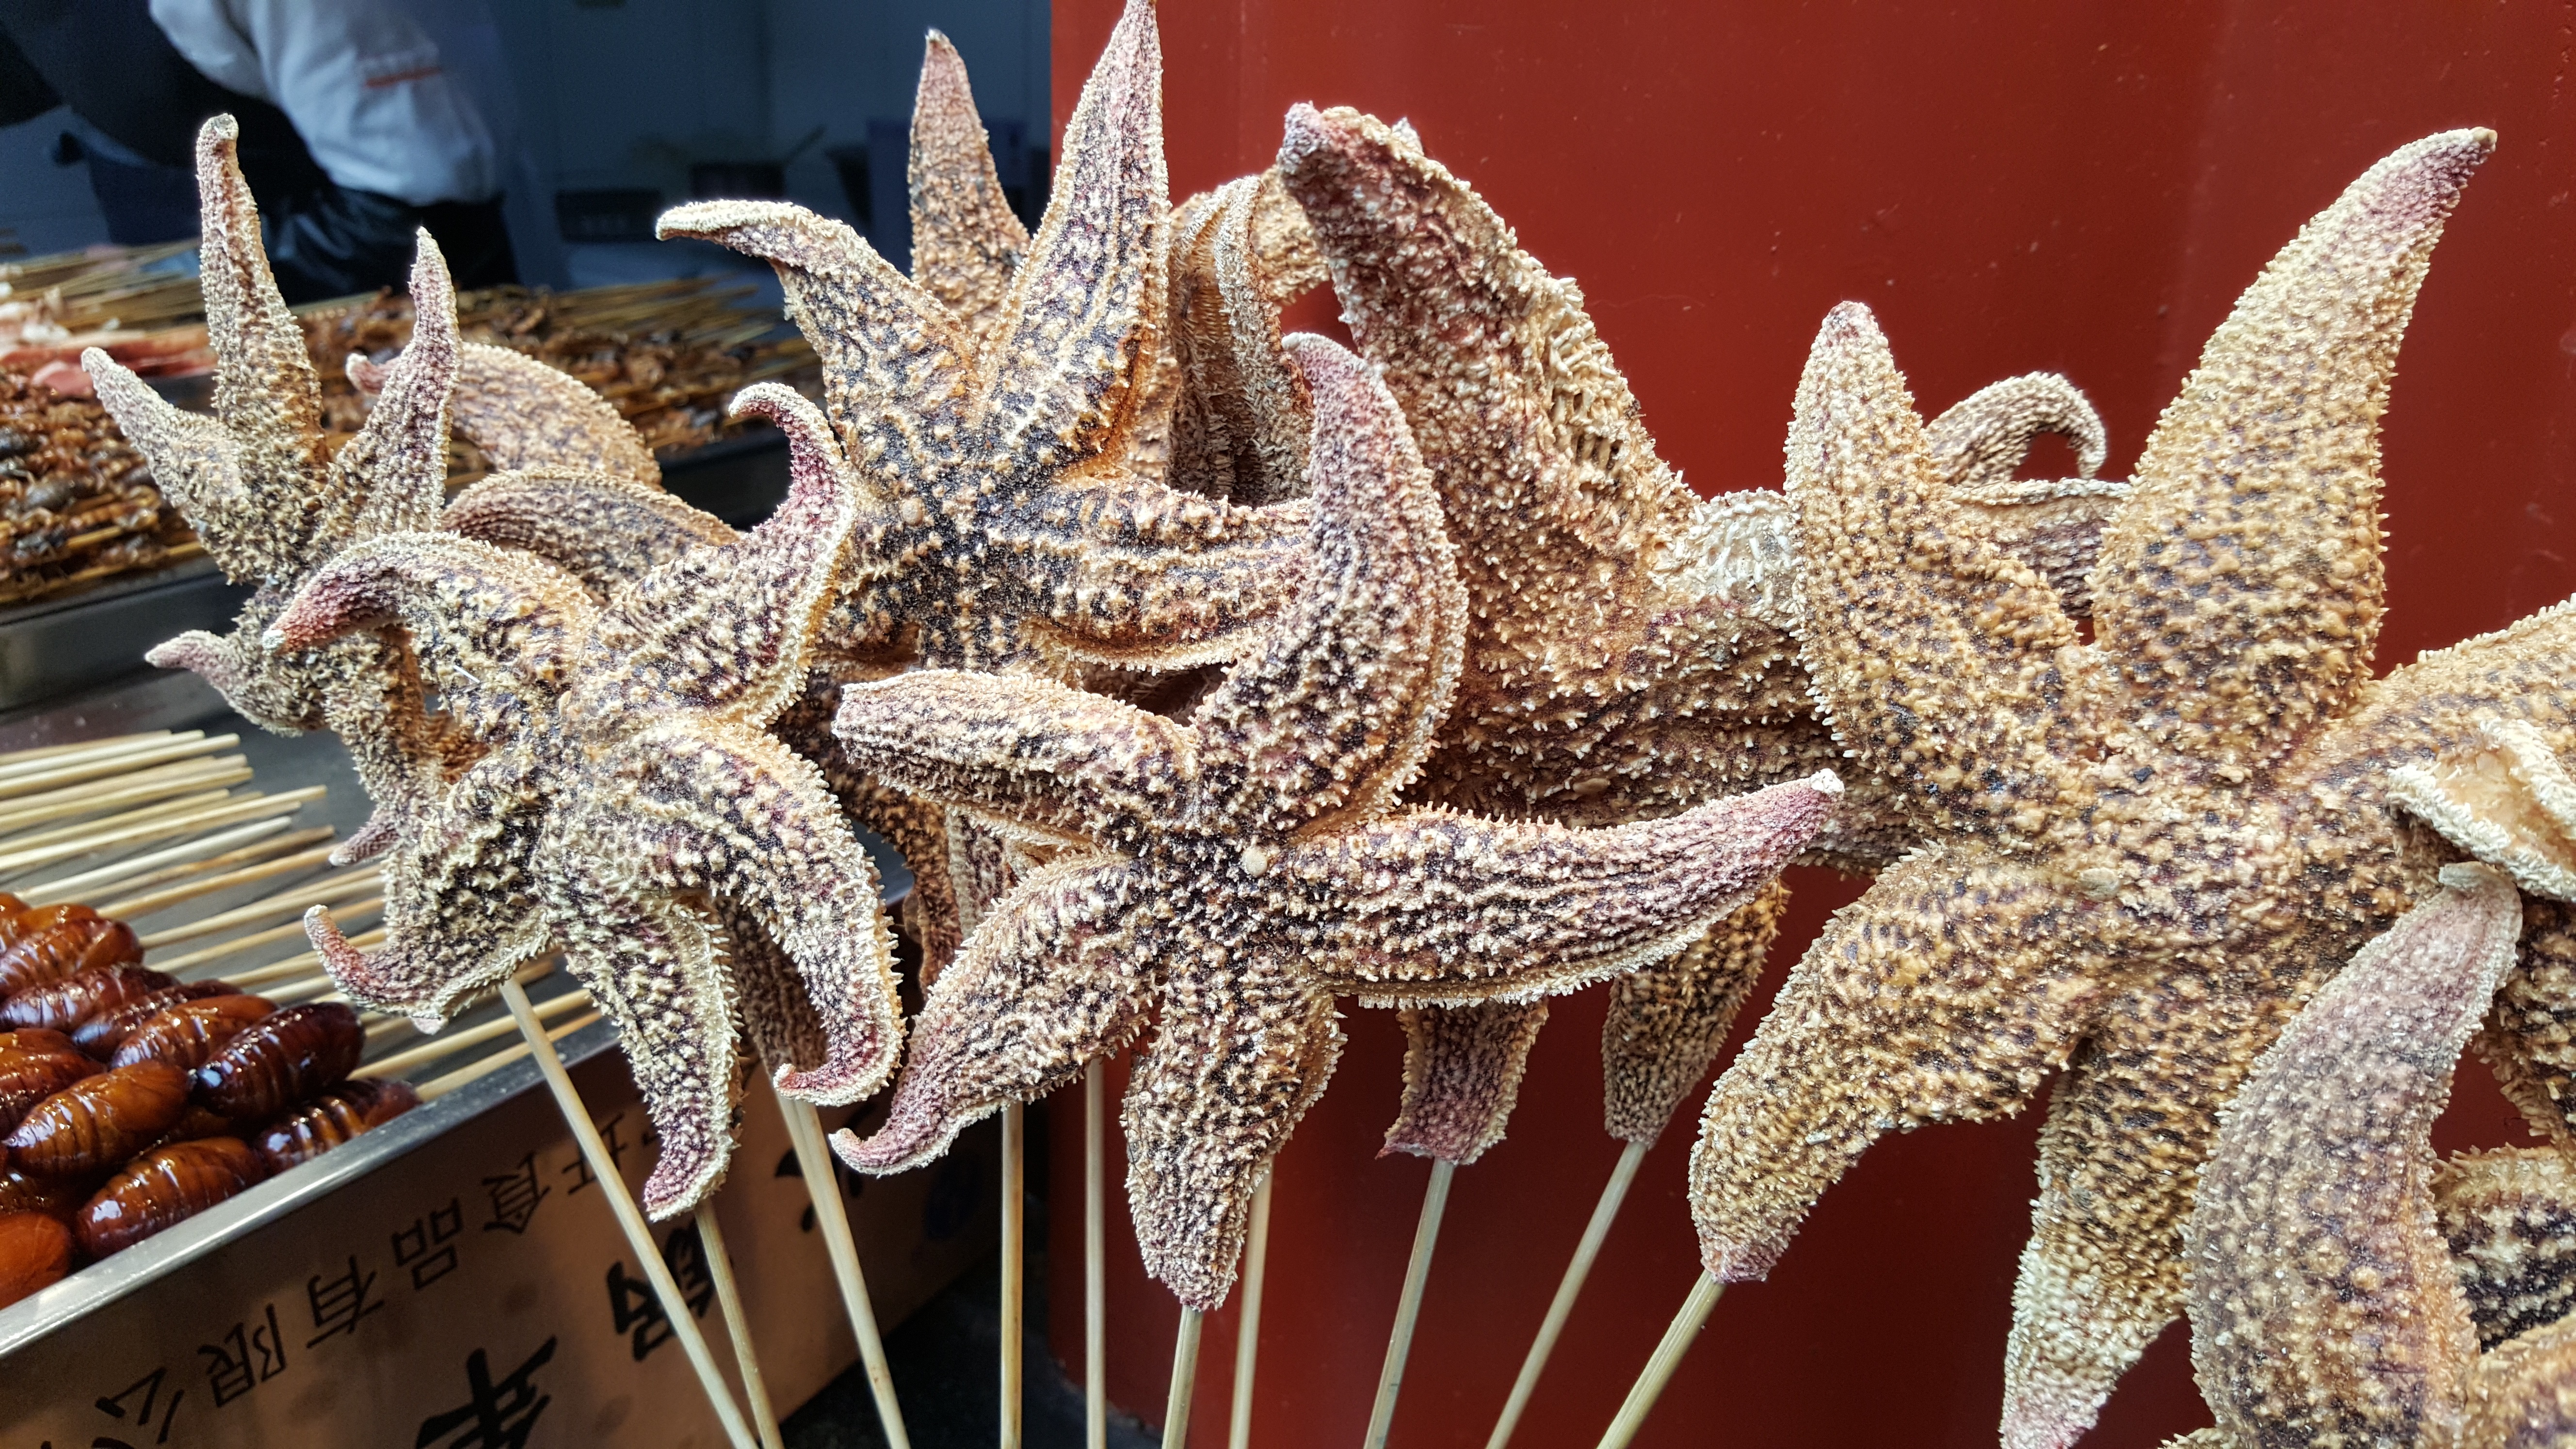
food, starfish, invertebrate, art, chinese cuisine, echinoderm, chinese food, marine invertebrates